J. Havens Richards

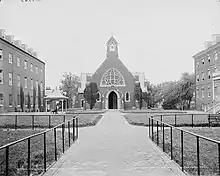
Dahlgren Chapel (photo )

Graduate courses in the arts and sciences were re-established in 1889, and courses in theology and philosophy returned to the university, which had previously been moved to Boston and then to Woodstock College. Richards criticized the decision to relocate the theological training of Jesuits from Georgetown to the "semi-wilderness" of Woodstock, which was "remote from libraries, from contact with the learned world, and from all the stimulating influences which affect intellectual life".